Hassall Green railway station

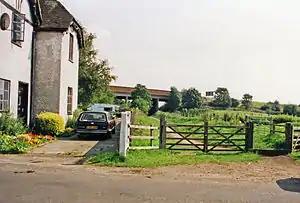
The station site photographed in 1999, looking towards

Hassall Green railway station is a disused railway station in Cheshire, England.